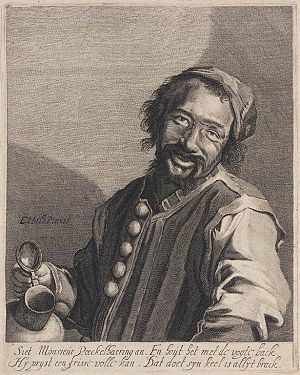
Kobberstik / Historie / 1600-tallet
"""Peeckelhaering"". Jonas Suyderhoef efter maleri af Frans Hals. Narrens hals er altid tør.[9]"
Kobberstik er et dybtryk taget af en ridset kobberplade.